A Man Like Maximilian

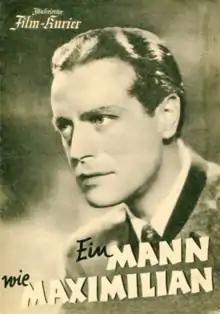

A Man Like Maximilian is a 1945 German comedy film directed by Hans Deppe and starring Wolf Albach-Retty, Karin Hardt and Lizzi Waldmüller. It was one of the last films released during the Third Reich and was playing in cinemas during the Battle of Berlin.